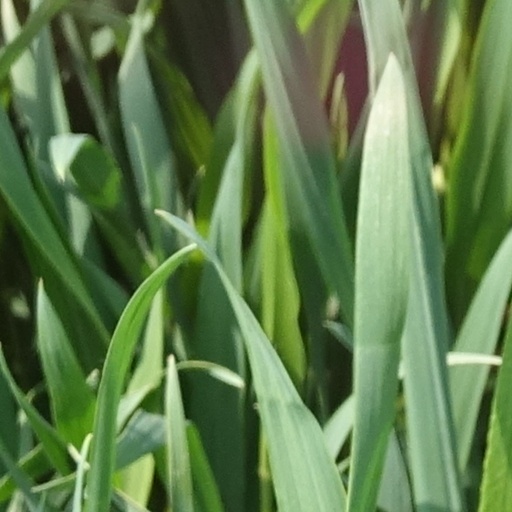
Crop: wheat